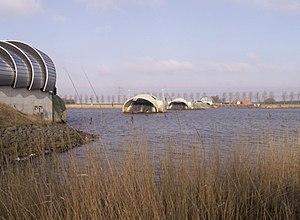
Le barrage à soufflets de Ramspol est un barrage gonflable, situé entre le Ketelmeer et le Zwarte Meer. Ce barrage à soufflets a été construit pour protéger le rivage du Zwarte Meer contre la montée des eaux du Ketelmeer. C'est le plus grand barrage à soufflets au monde et le seul conçu comme barrière contre les ondes de tempête. Il a été conçu par le bureau Zwarts en Jansma. Depuis 2014 il est géré par le Rijkswaterstaat.